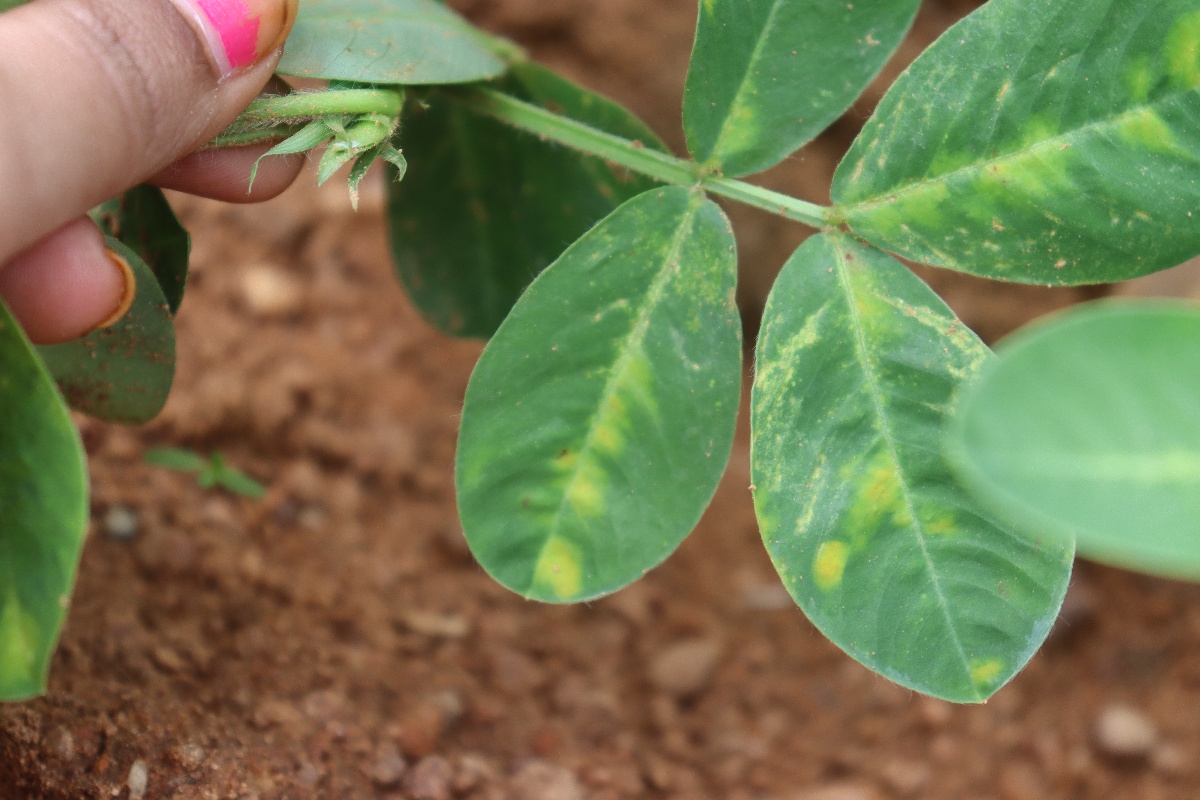
Label: healthy leaf